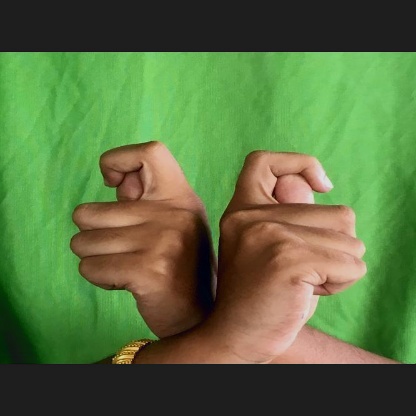
Mudra: Berunda